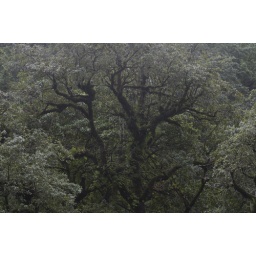
My walk in the forest was just wonderful. The trees seemed Ent-ish